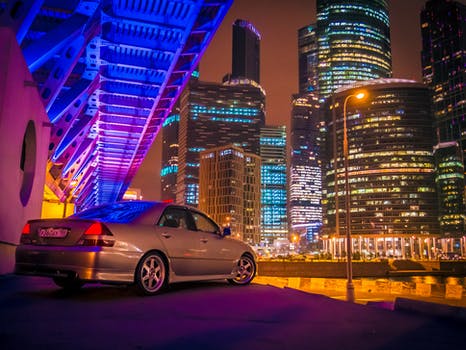
Label: No Watermark